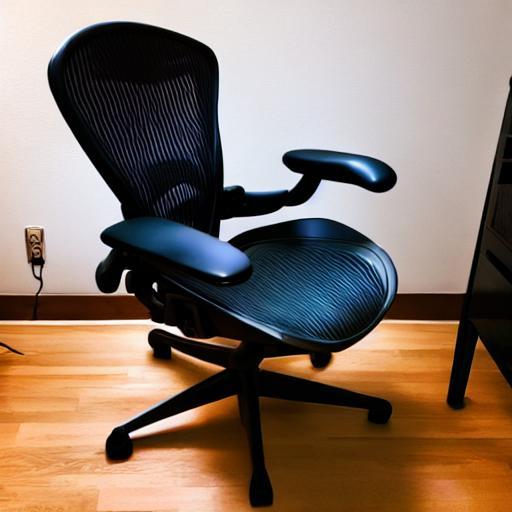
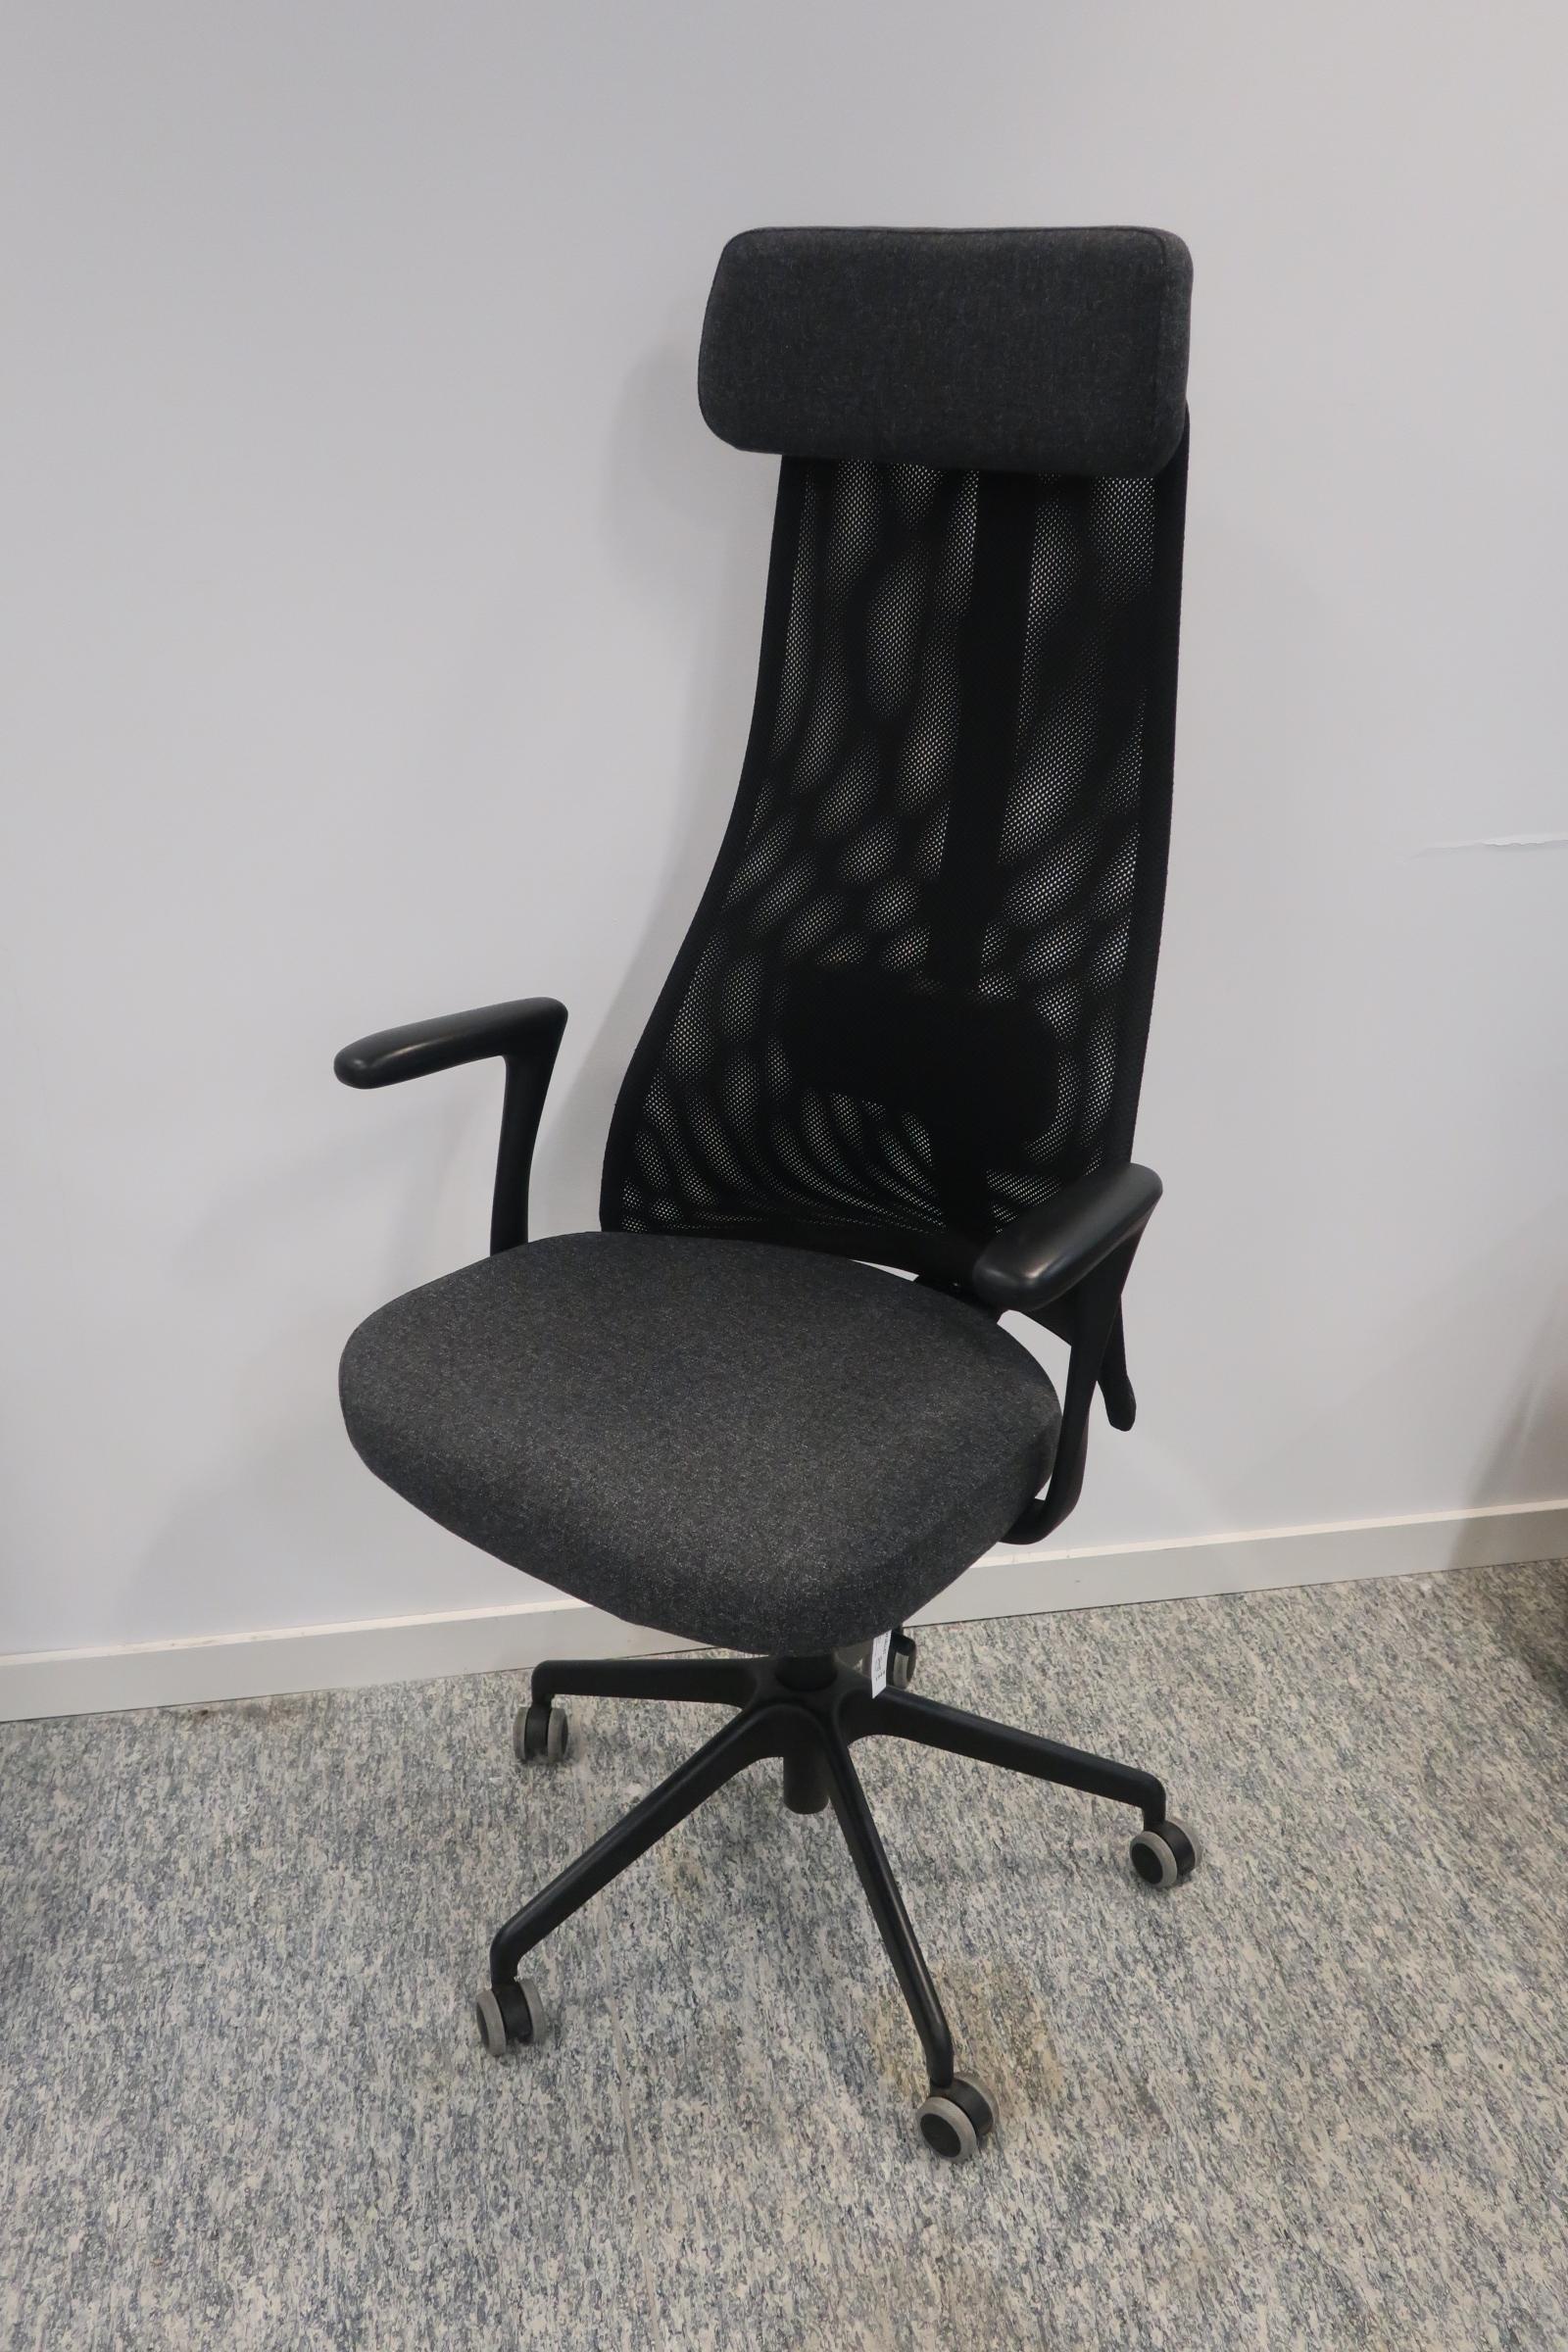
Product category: items_chair
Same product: no